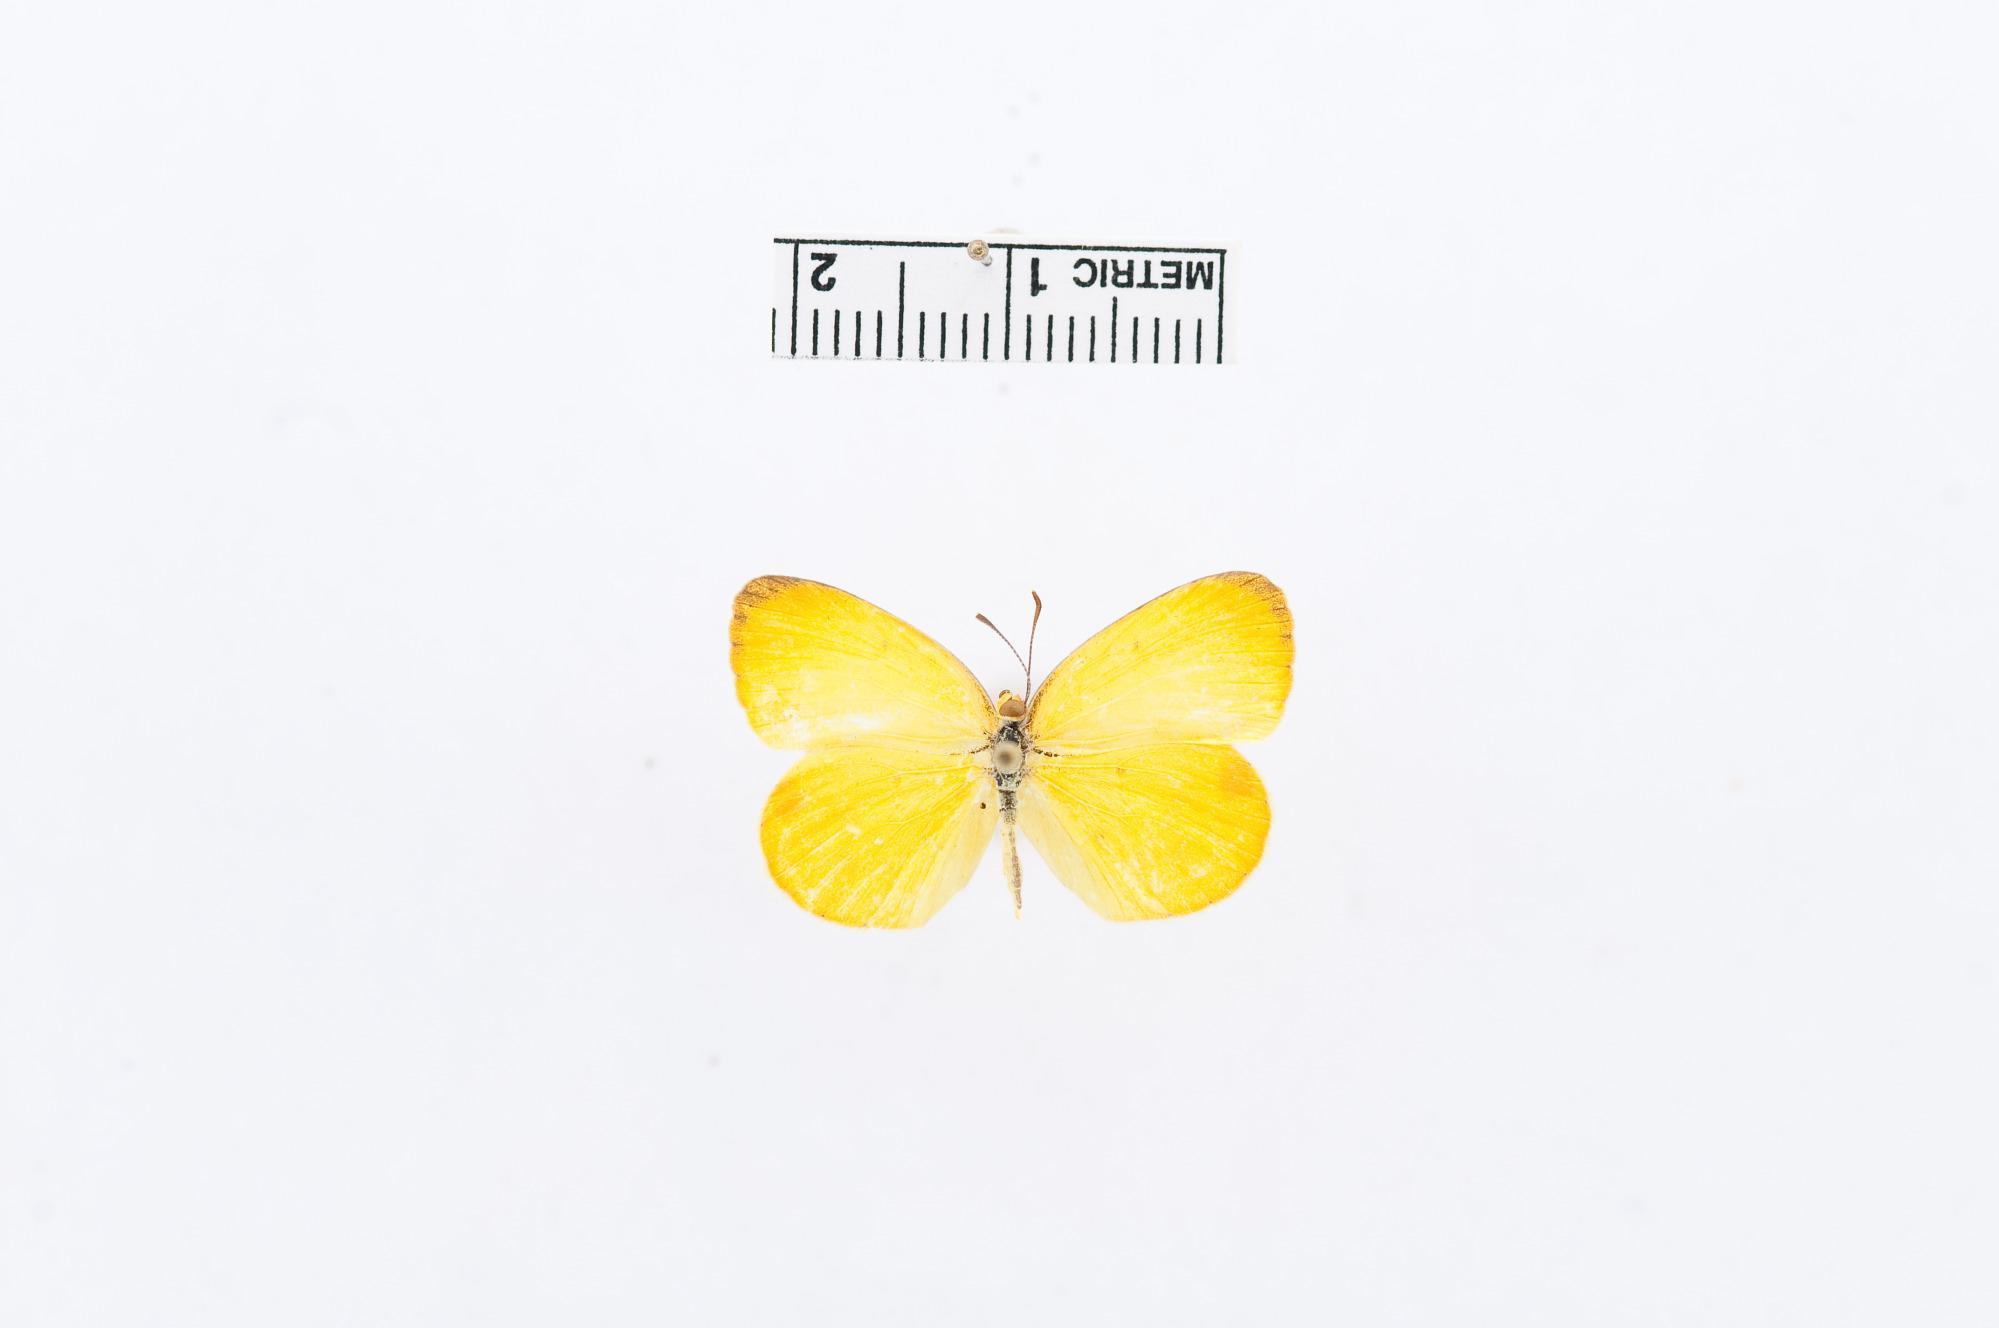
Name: Abaeis chamberlaini
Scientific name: Abaeis chamberlaini
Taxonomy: Animalia, Arthropoda, Hexapoda, Insecta, Lepidoptera, Pieridae